William Lamb, 2nd Viscount Melbourne

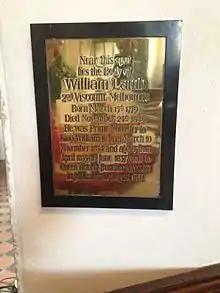
A plaque marking the burial of Melbourne at St Etheldreda's Church, Hatfield, in Hertfordshire, England

Compromise was the key to many of Melbourne's actions. He was personally opposed to the Reform Act 1832 proposed by the Whigs and later opposed the repeal of the Corn Laws, but he reluctantly agreed to both.